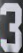
Number: 3